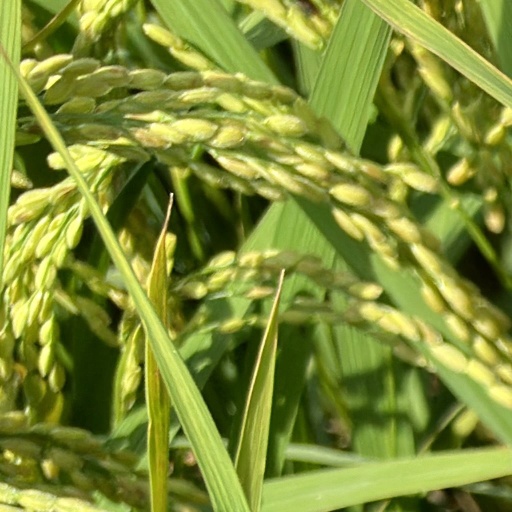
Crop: rice